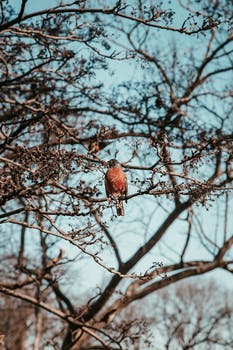
Label: No Watermark